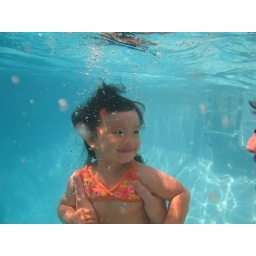
Oona under water July 4th 2006 at Horlander house party